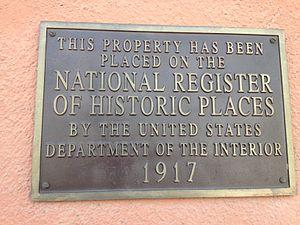
L'Orphan Train Movement, traductible par "Déplacements d'Orphelins aux États-Unis" est un mouvement de relogement d'enfants pauvres, orphelins ou abandonnés vivant dans les rues et les orphelinats surpeuplés des métropoles de l'Est des États-Unis dans les familles rurales du Nord-Ouest des États-Unis. Ce relogement à vocation humanitaire a débuté en 1853 sous l'impulsion d'une œuvre de bienfaisance et d'aide à l'enfance, la Children's Aid Society et de son fondateur, Charles Loring Brace et s'est terminé 76 ans après en 1921, après avoir déplacé et relogé plus de 250 000 orphelins.